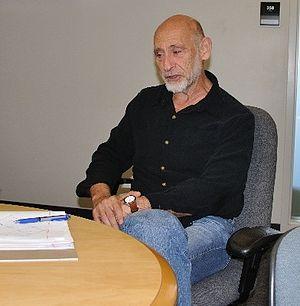
Leonard Susskind, né le 1ᵉʳ janvier 1940 à New York, est un physicien américain qui occupe la chaire Felix Bloch de physique théorique à l'université Stanford, et qui est directeur du Stanford Institute for Theoretical Physics. Ses domaines de recherche incluent la théorie des cordes, la théorie quantique des champs, la mécanique quantique statistique et la cosmologie quantique. Il est membre de la National Academy of Sciences, de l'American Academy of Arts and Sciences, est membre associé de la Perimeter Institute for Theoretical Physics de la Faculté du Canada et professeur distingué de la Korea Institute for Advanced Study.